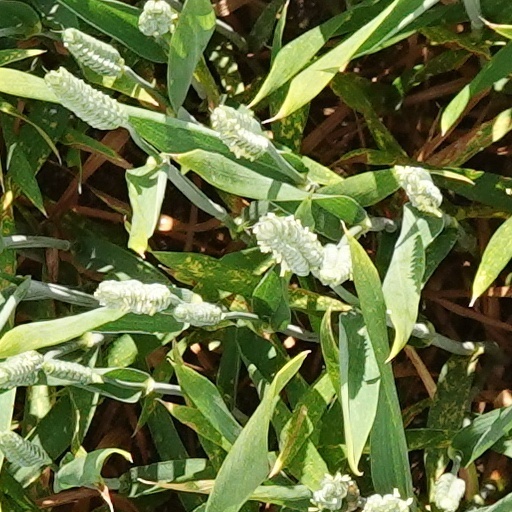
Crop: wheat